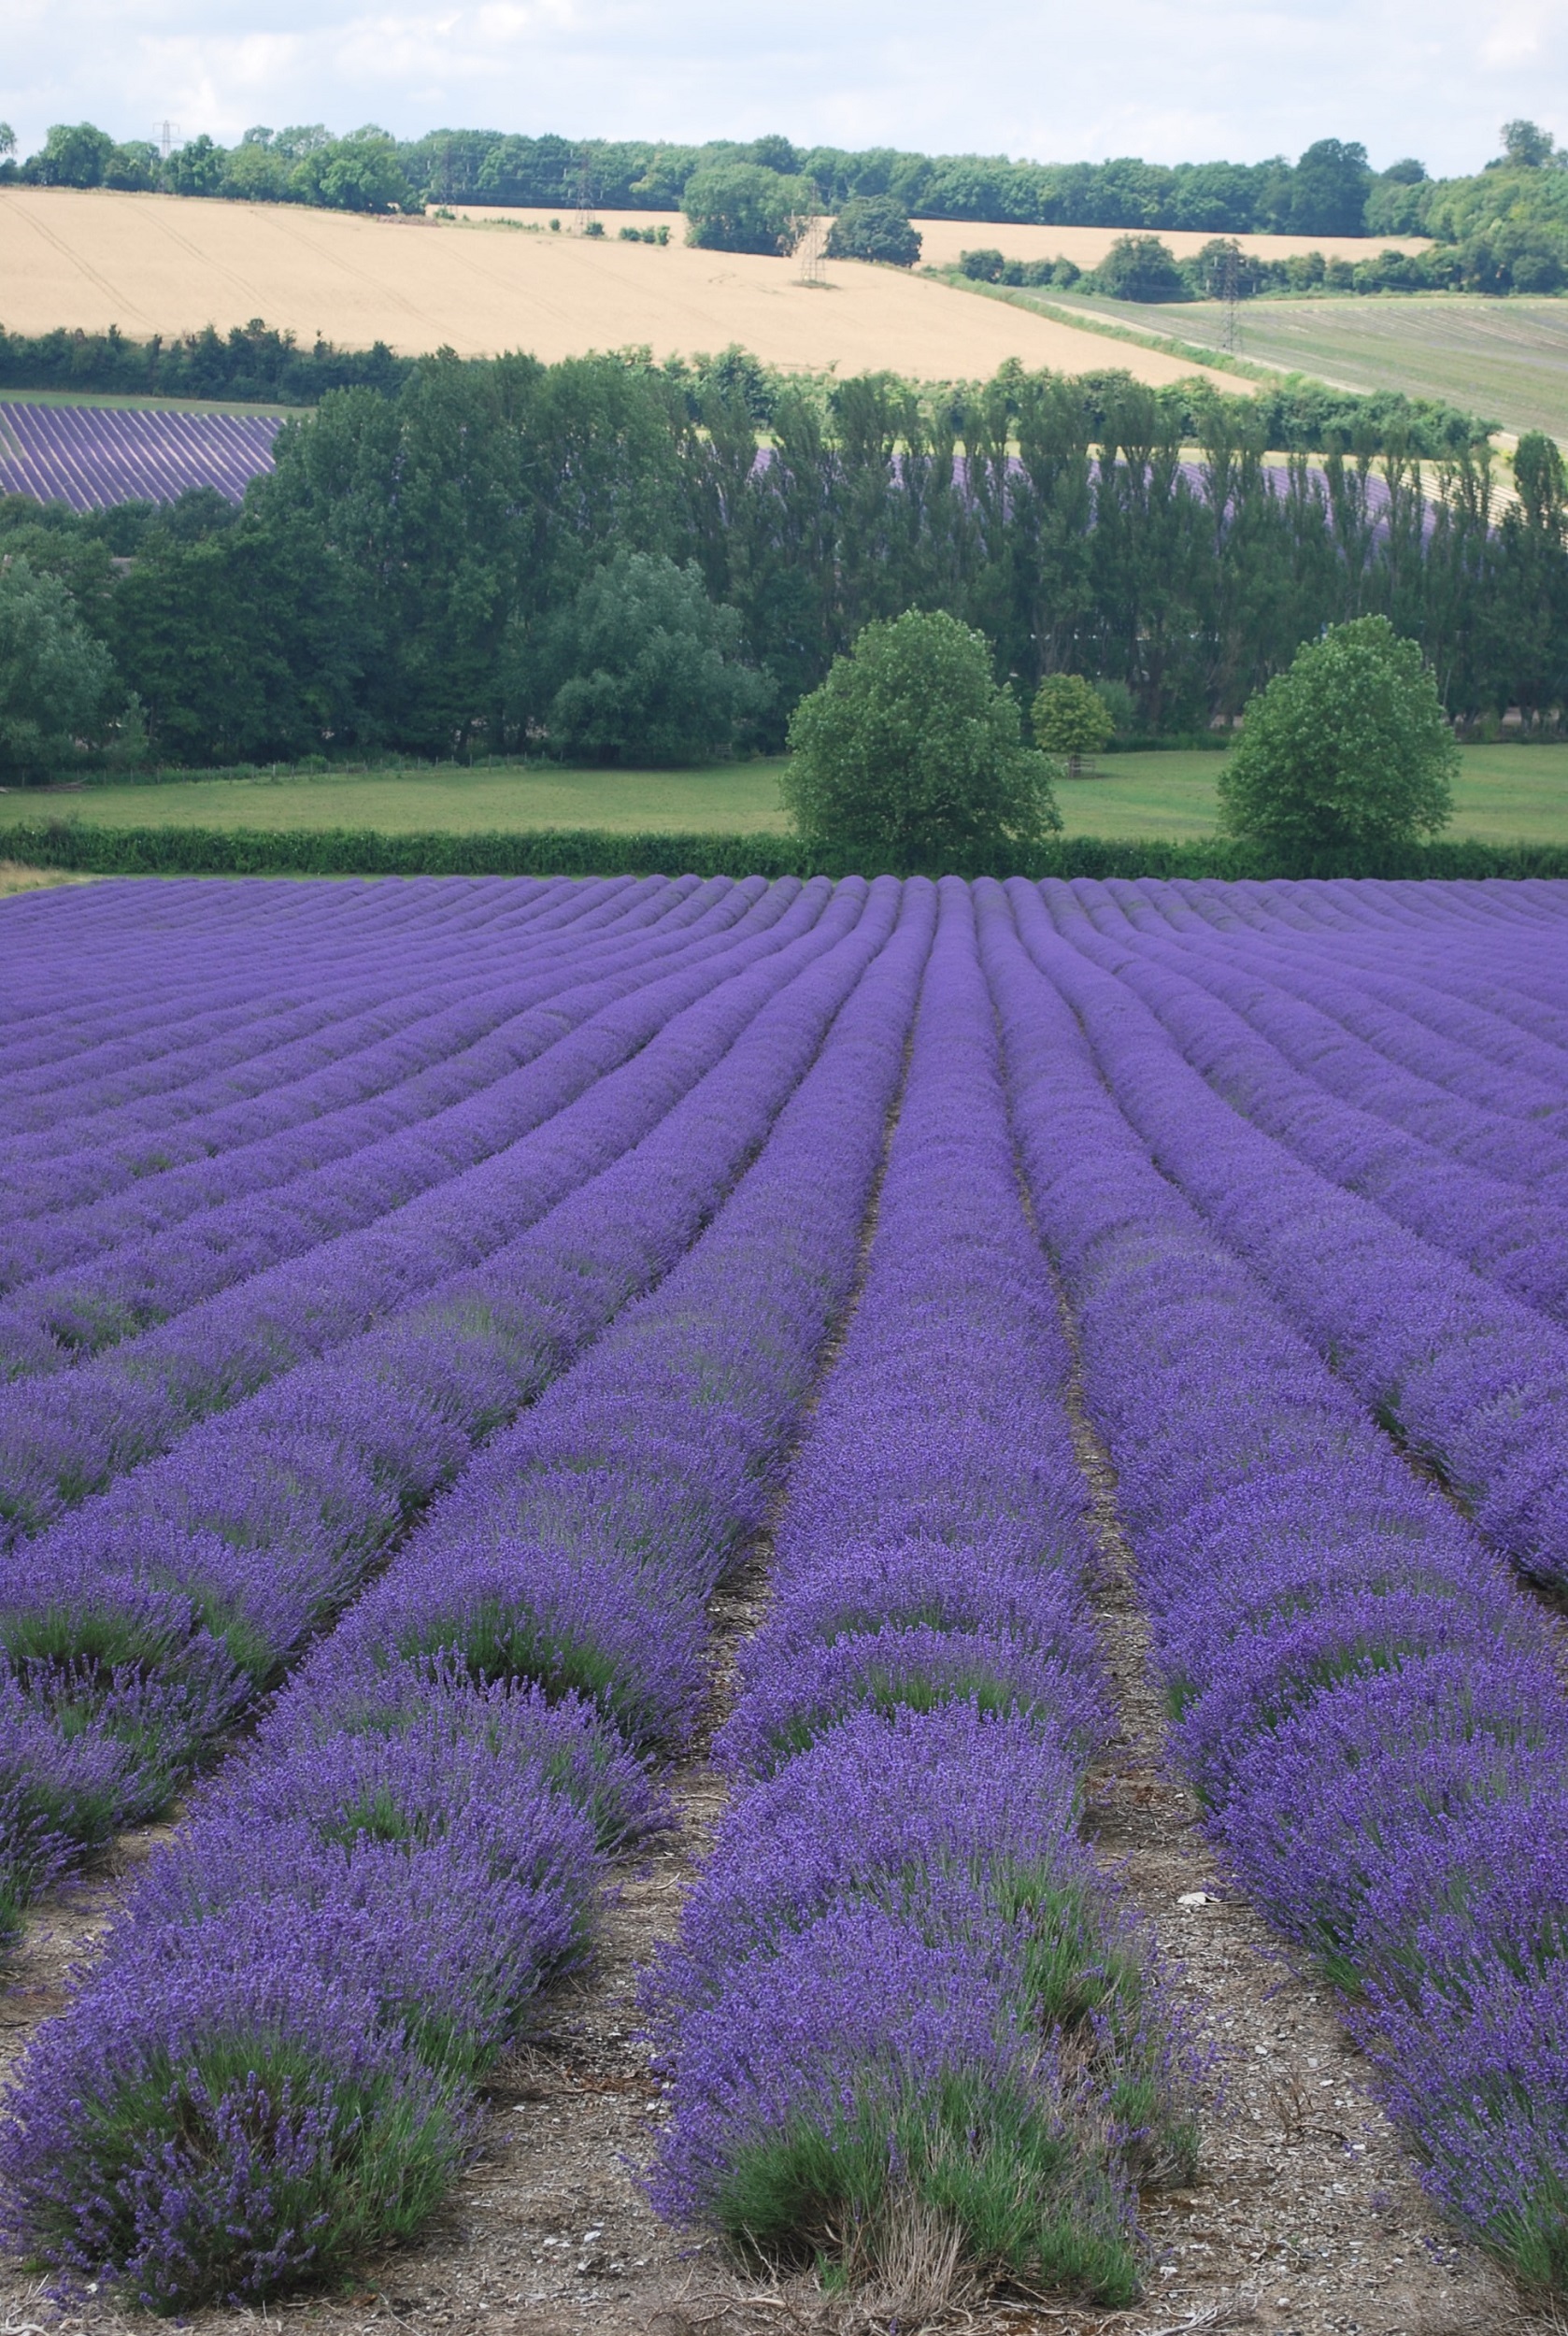
blossom, plant, field, farm, prairie, countryside, flower, purple, bloom, aroma, rural, scenic, agriculture, lavender, plants, england, violet, lavender field, scent, fragrance, flowering plant, grass family, land plant, english lavender